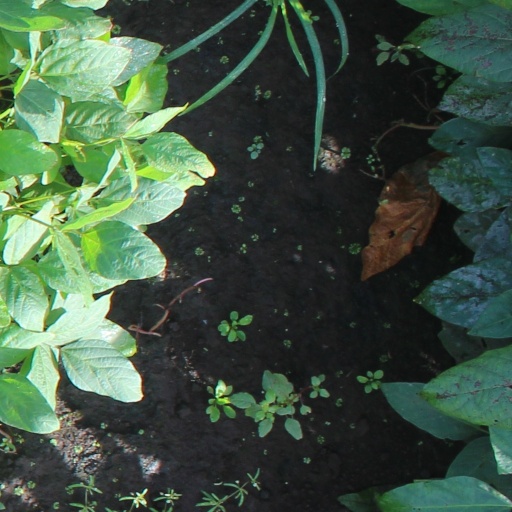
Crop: soybean